Sideshow (2000 film)

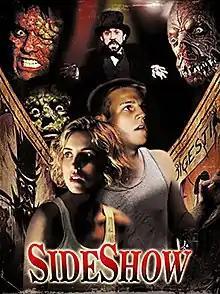

Sideshow is a horror film from 2000 and released Full Moon Pictures directed by Fred Olen Ray.